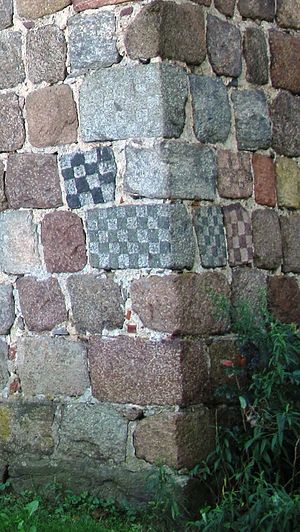
Skakbrætsten / Eksempler / Tyskland
6 skakbrætsten på skibets NV-hjørne: nr. 1 i 7. række, nr. 2 og 6 i 6. række og nr. 3, 4 og 5 i 5. række
Skakbrætsten eller skaktavlkvadre med mørke og lyse skaktern forekommer på senromanske og tidlige gotiske stenkirker fra 1200-tallet, hovedsagelig i to områder i Europa: det nordlige Jylland og et ca. 100 km bredt sammenhængende område i Tyskland og det nuværende Polen på begge sider af floden Oder.